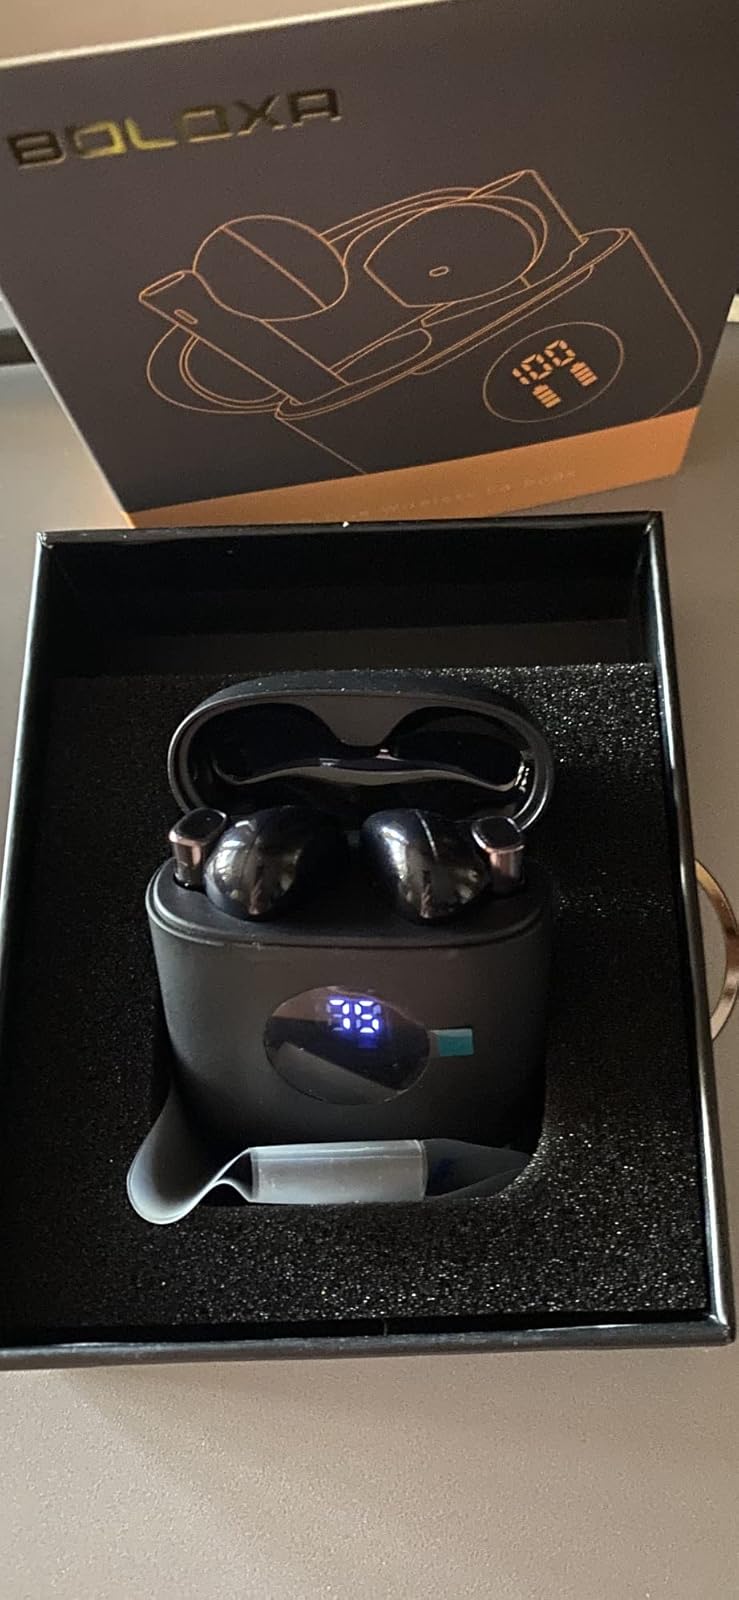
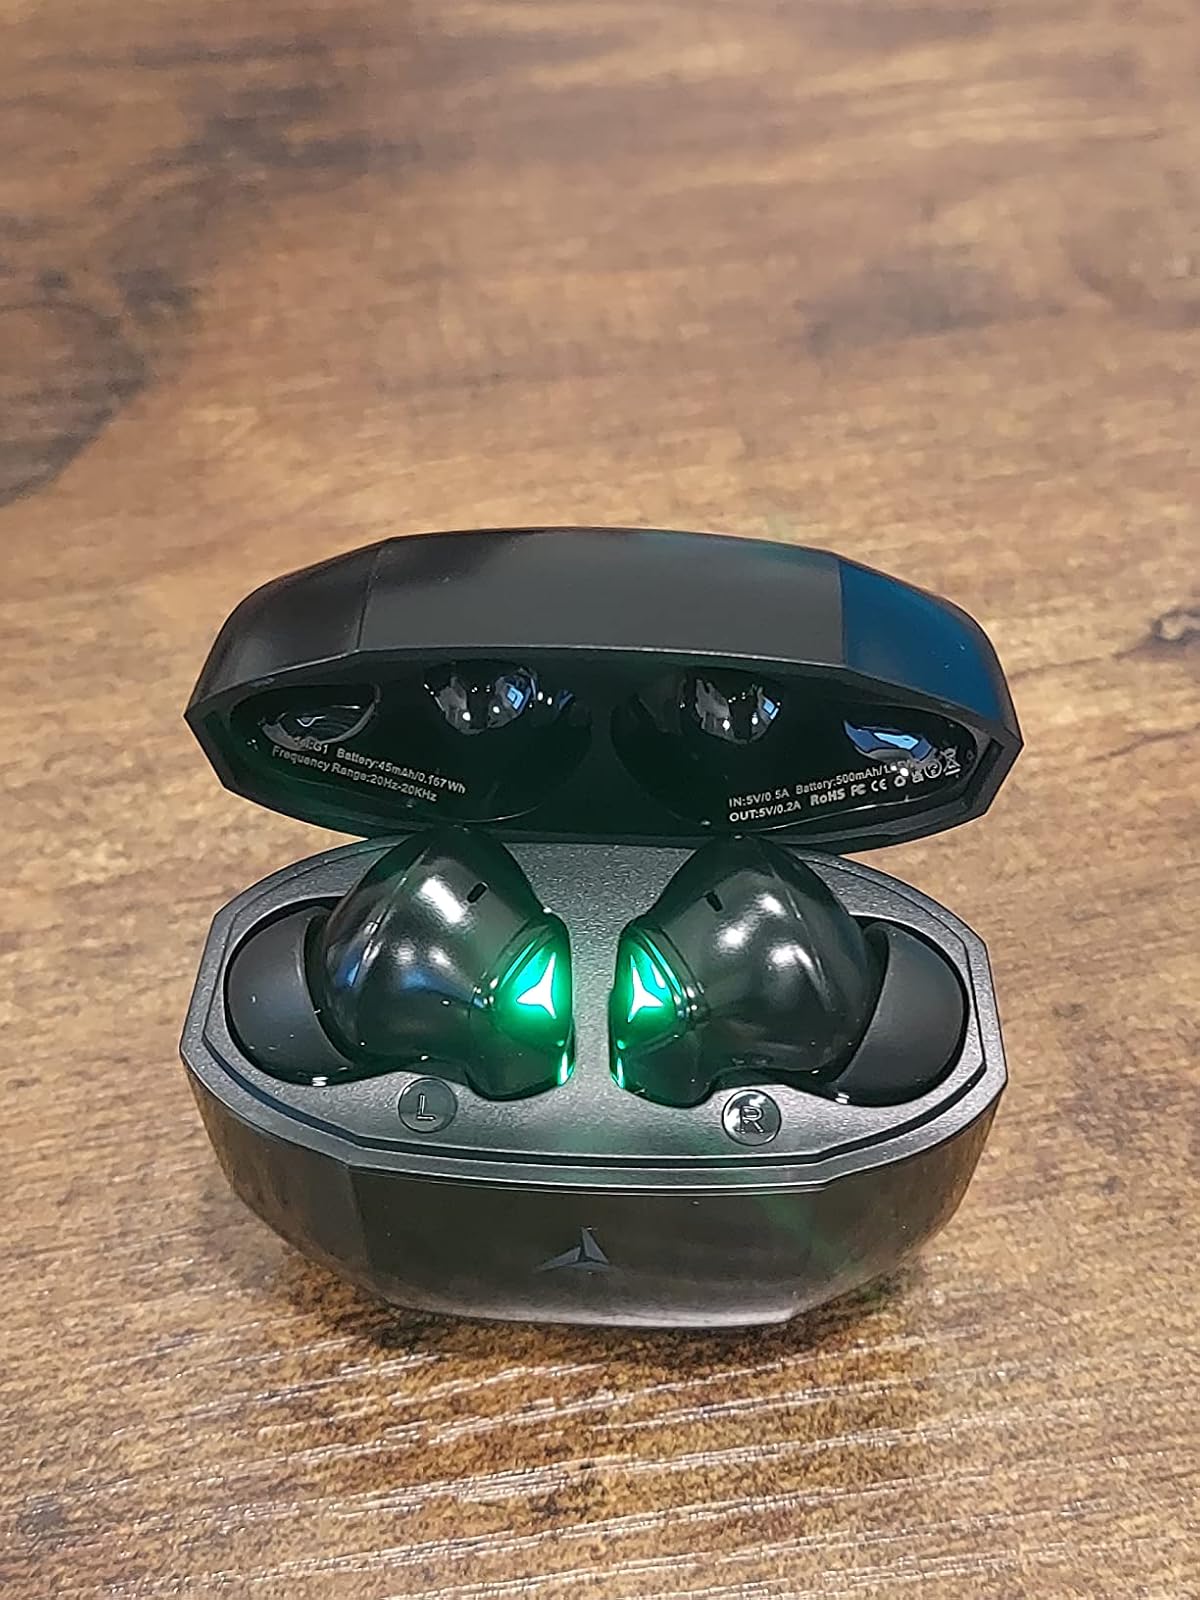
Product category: earbuds
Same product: no